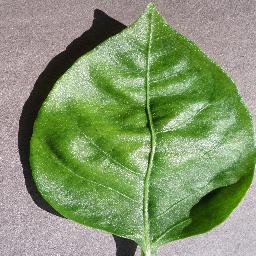
Label: Pepper,_bell___healthy